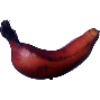
Label: red_banana